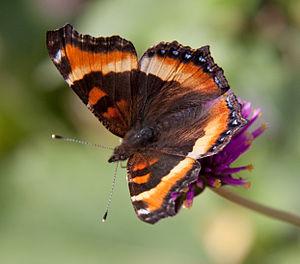
Aglais est un genre holarctique de lépidoptères de la famille des Nymphalidae, de la sous-famille des Nymphalinae et de la tribu des Nymphalini.